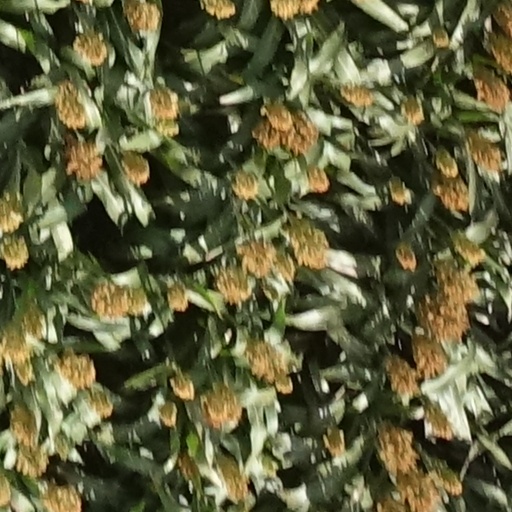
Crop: sorghum